Aldo Parecchini

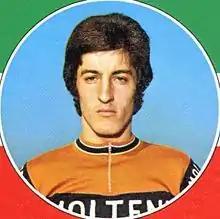
Parecchini in 1973

Aldo Parecchini (born 21 December 1950) is a retired Italian road bicycle racer. As an amateur he competed in the individual road race at the 1972 Summer Olympics. Between 1973 and 1980 he rode professionally and rode the Tour de France in 1974 and 1976; in 1976 he won stage 6.